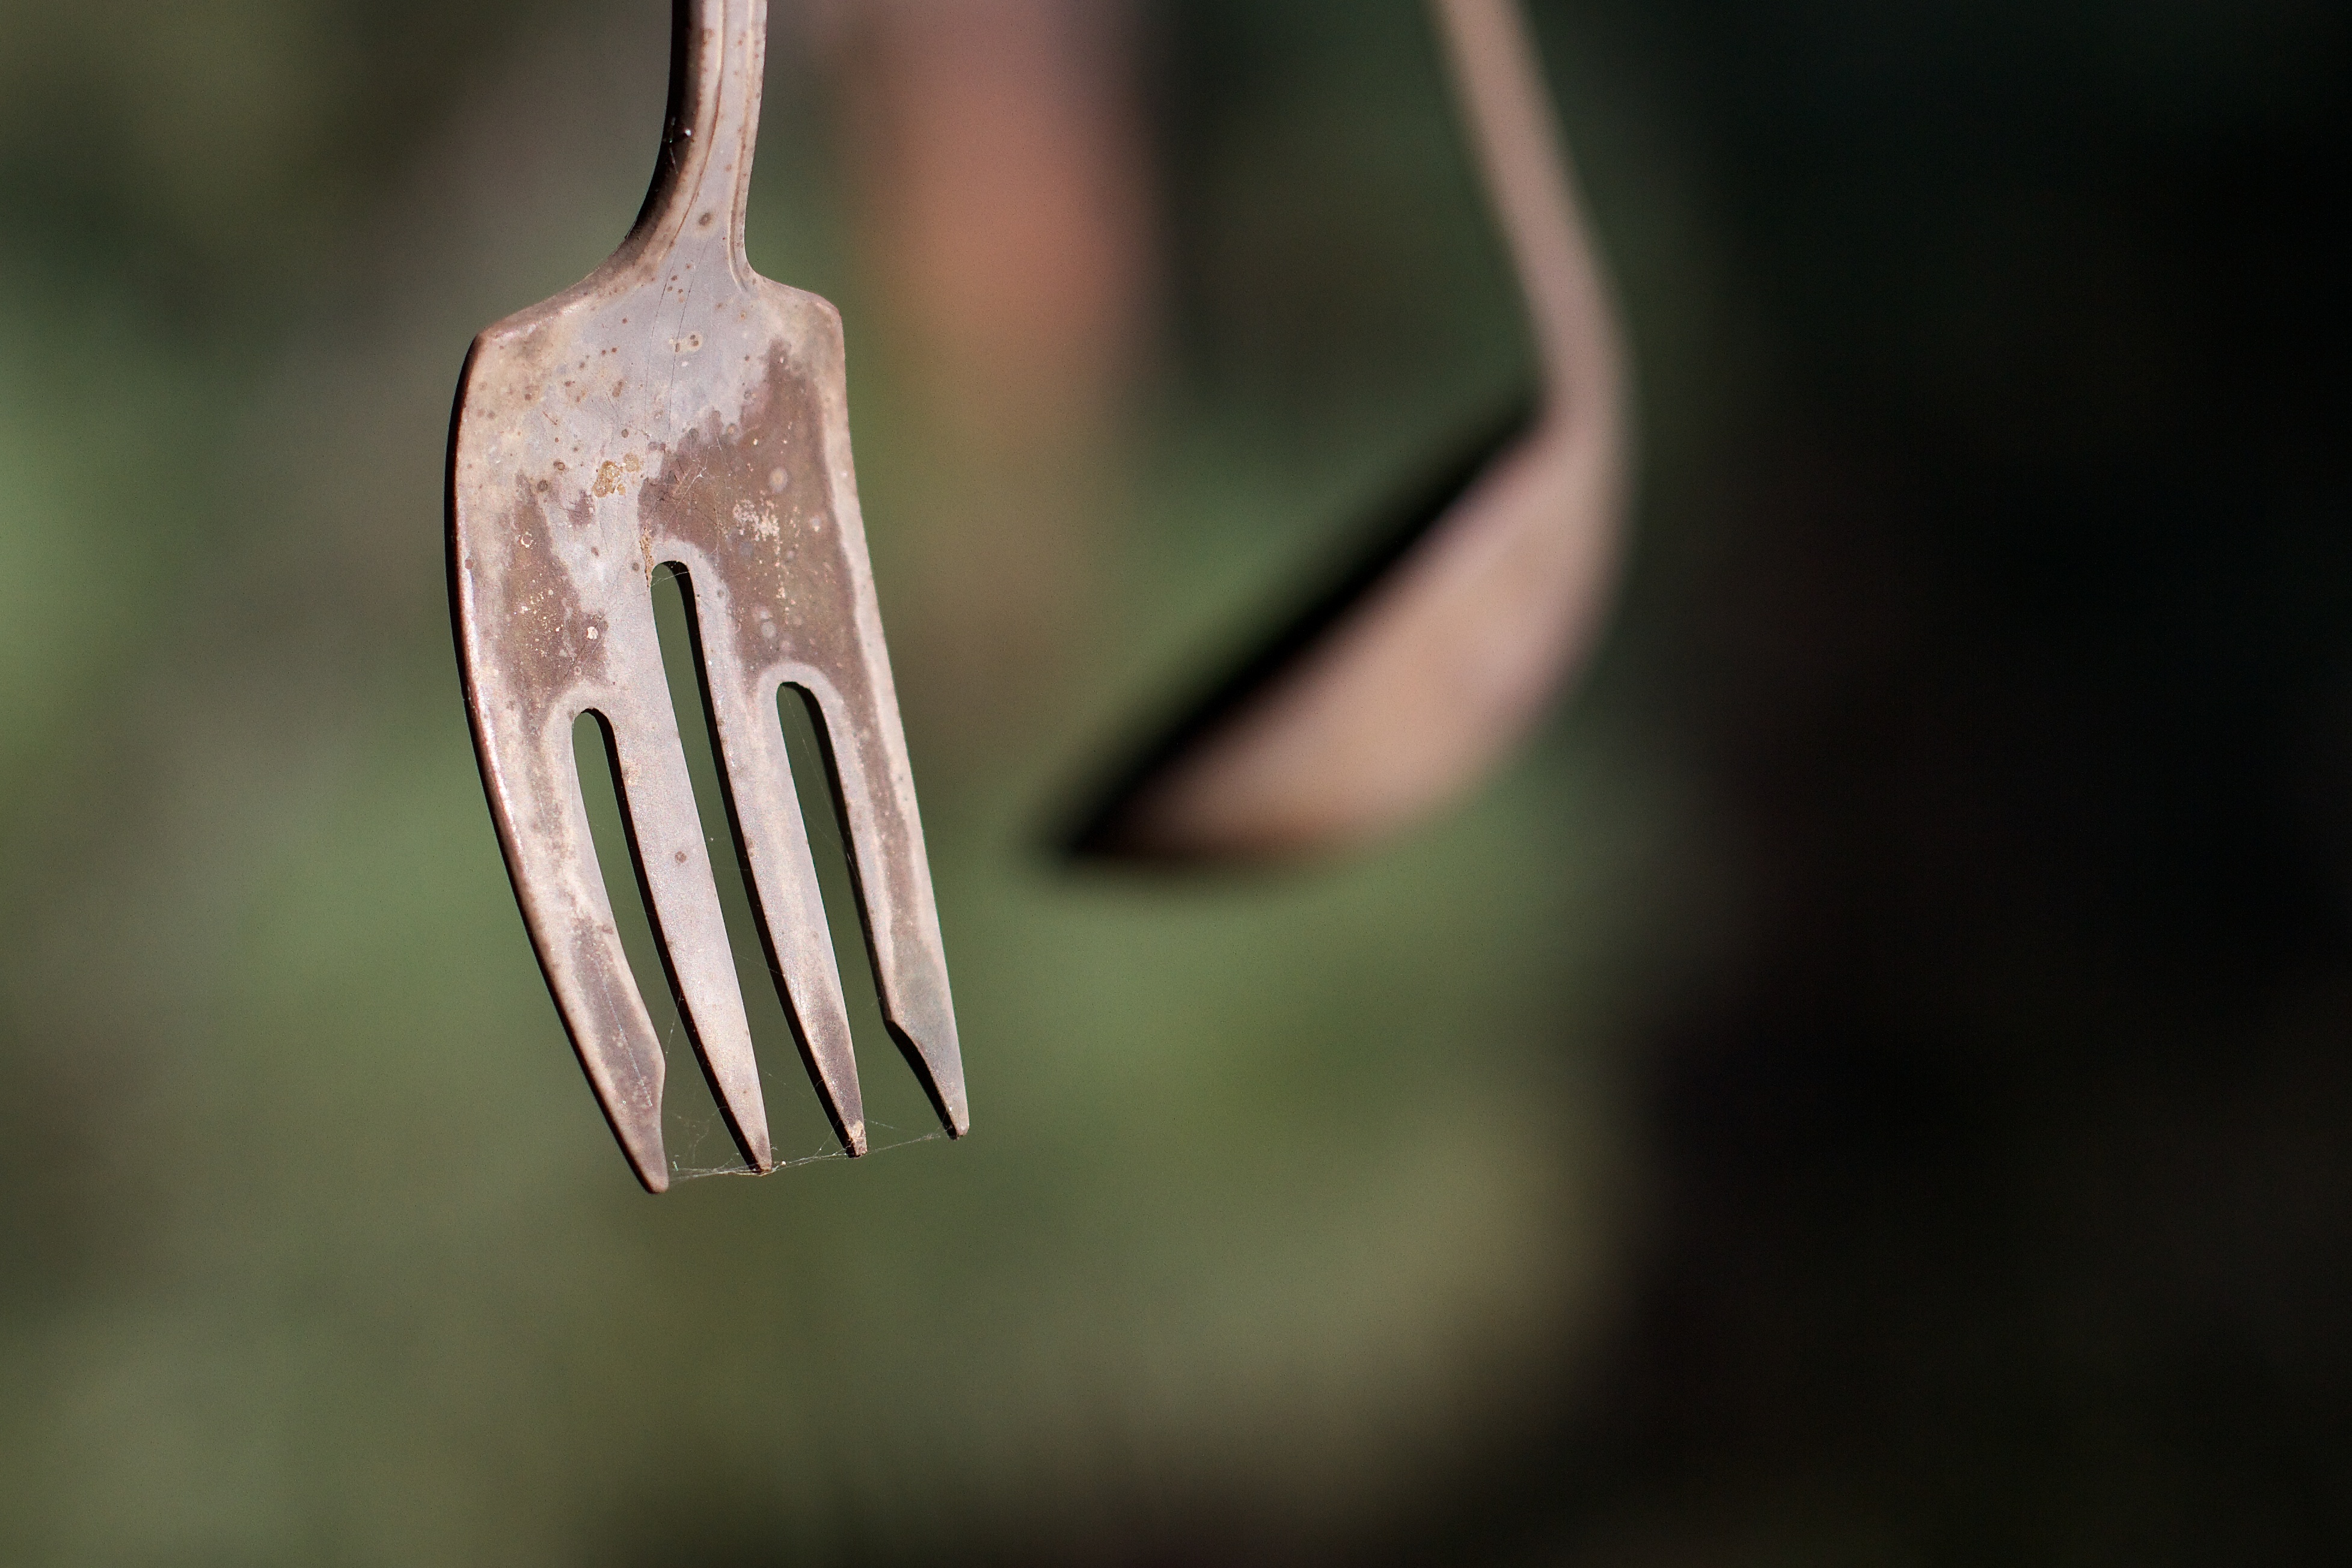
hand, branch, wing, photography, leaf, flower, close up, macro photography